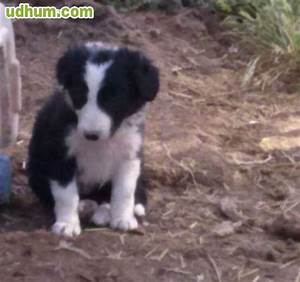
Label: cane